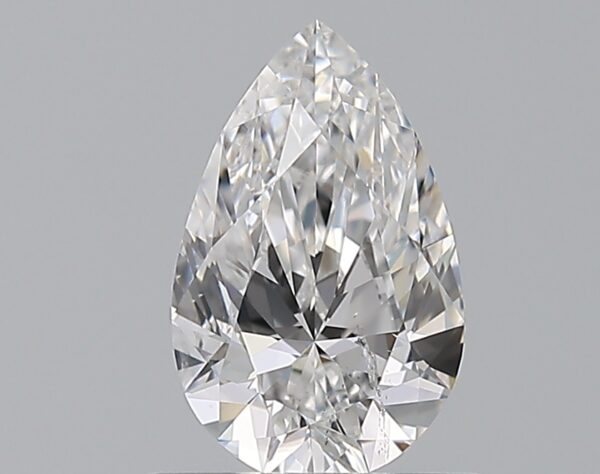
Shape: pear
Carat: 0.7
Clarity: SI2
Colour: D
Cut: EX
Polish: EX
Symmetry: VG
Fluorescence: N
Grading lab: GIA
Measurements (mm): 7.9 x 5 x 3.02